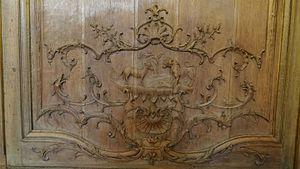
fable de La Fontaine, la Génisse, la Chèvre, la Brebis en société avec le Lion, Boiseries de la salle à manger de l'Hôtel de Noirmoutier, Paris This building is indexed in the Base Mérimée, a database of architectural heritage maintained by the French Ministry of Culture,
La Génisse, la Chèvre, et la Brebis, en société avec le Lion est la sixième fable du livre I de Jean de La Fontaine situé dans le premier recueil des Fables de La Fontaine, édité pour la première fois en 1665.
Le Lion et L'Âne chassant est la dix-neuvième fable du livre II de Jean de La Fontaine situé dans le premier recueil des Fables de La Fontaine, édité pour la première fois en 1668.